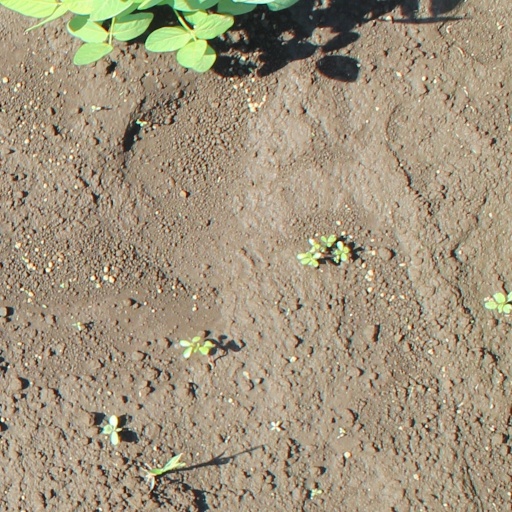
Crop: soybean